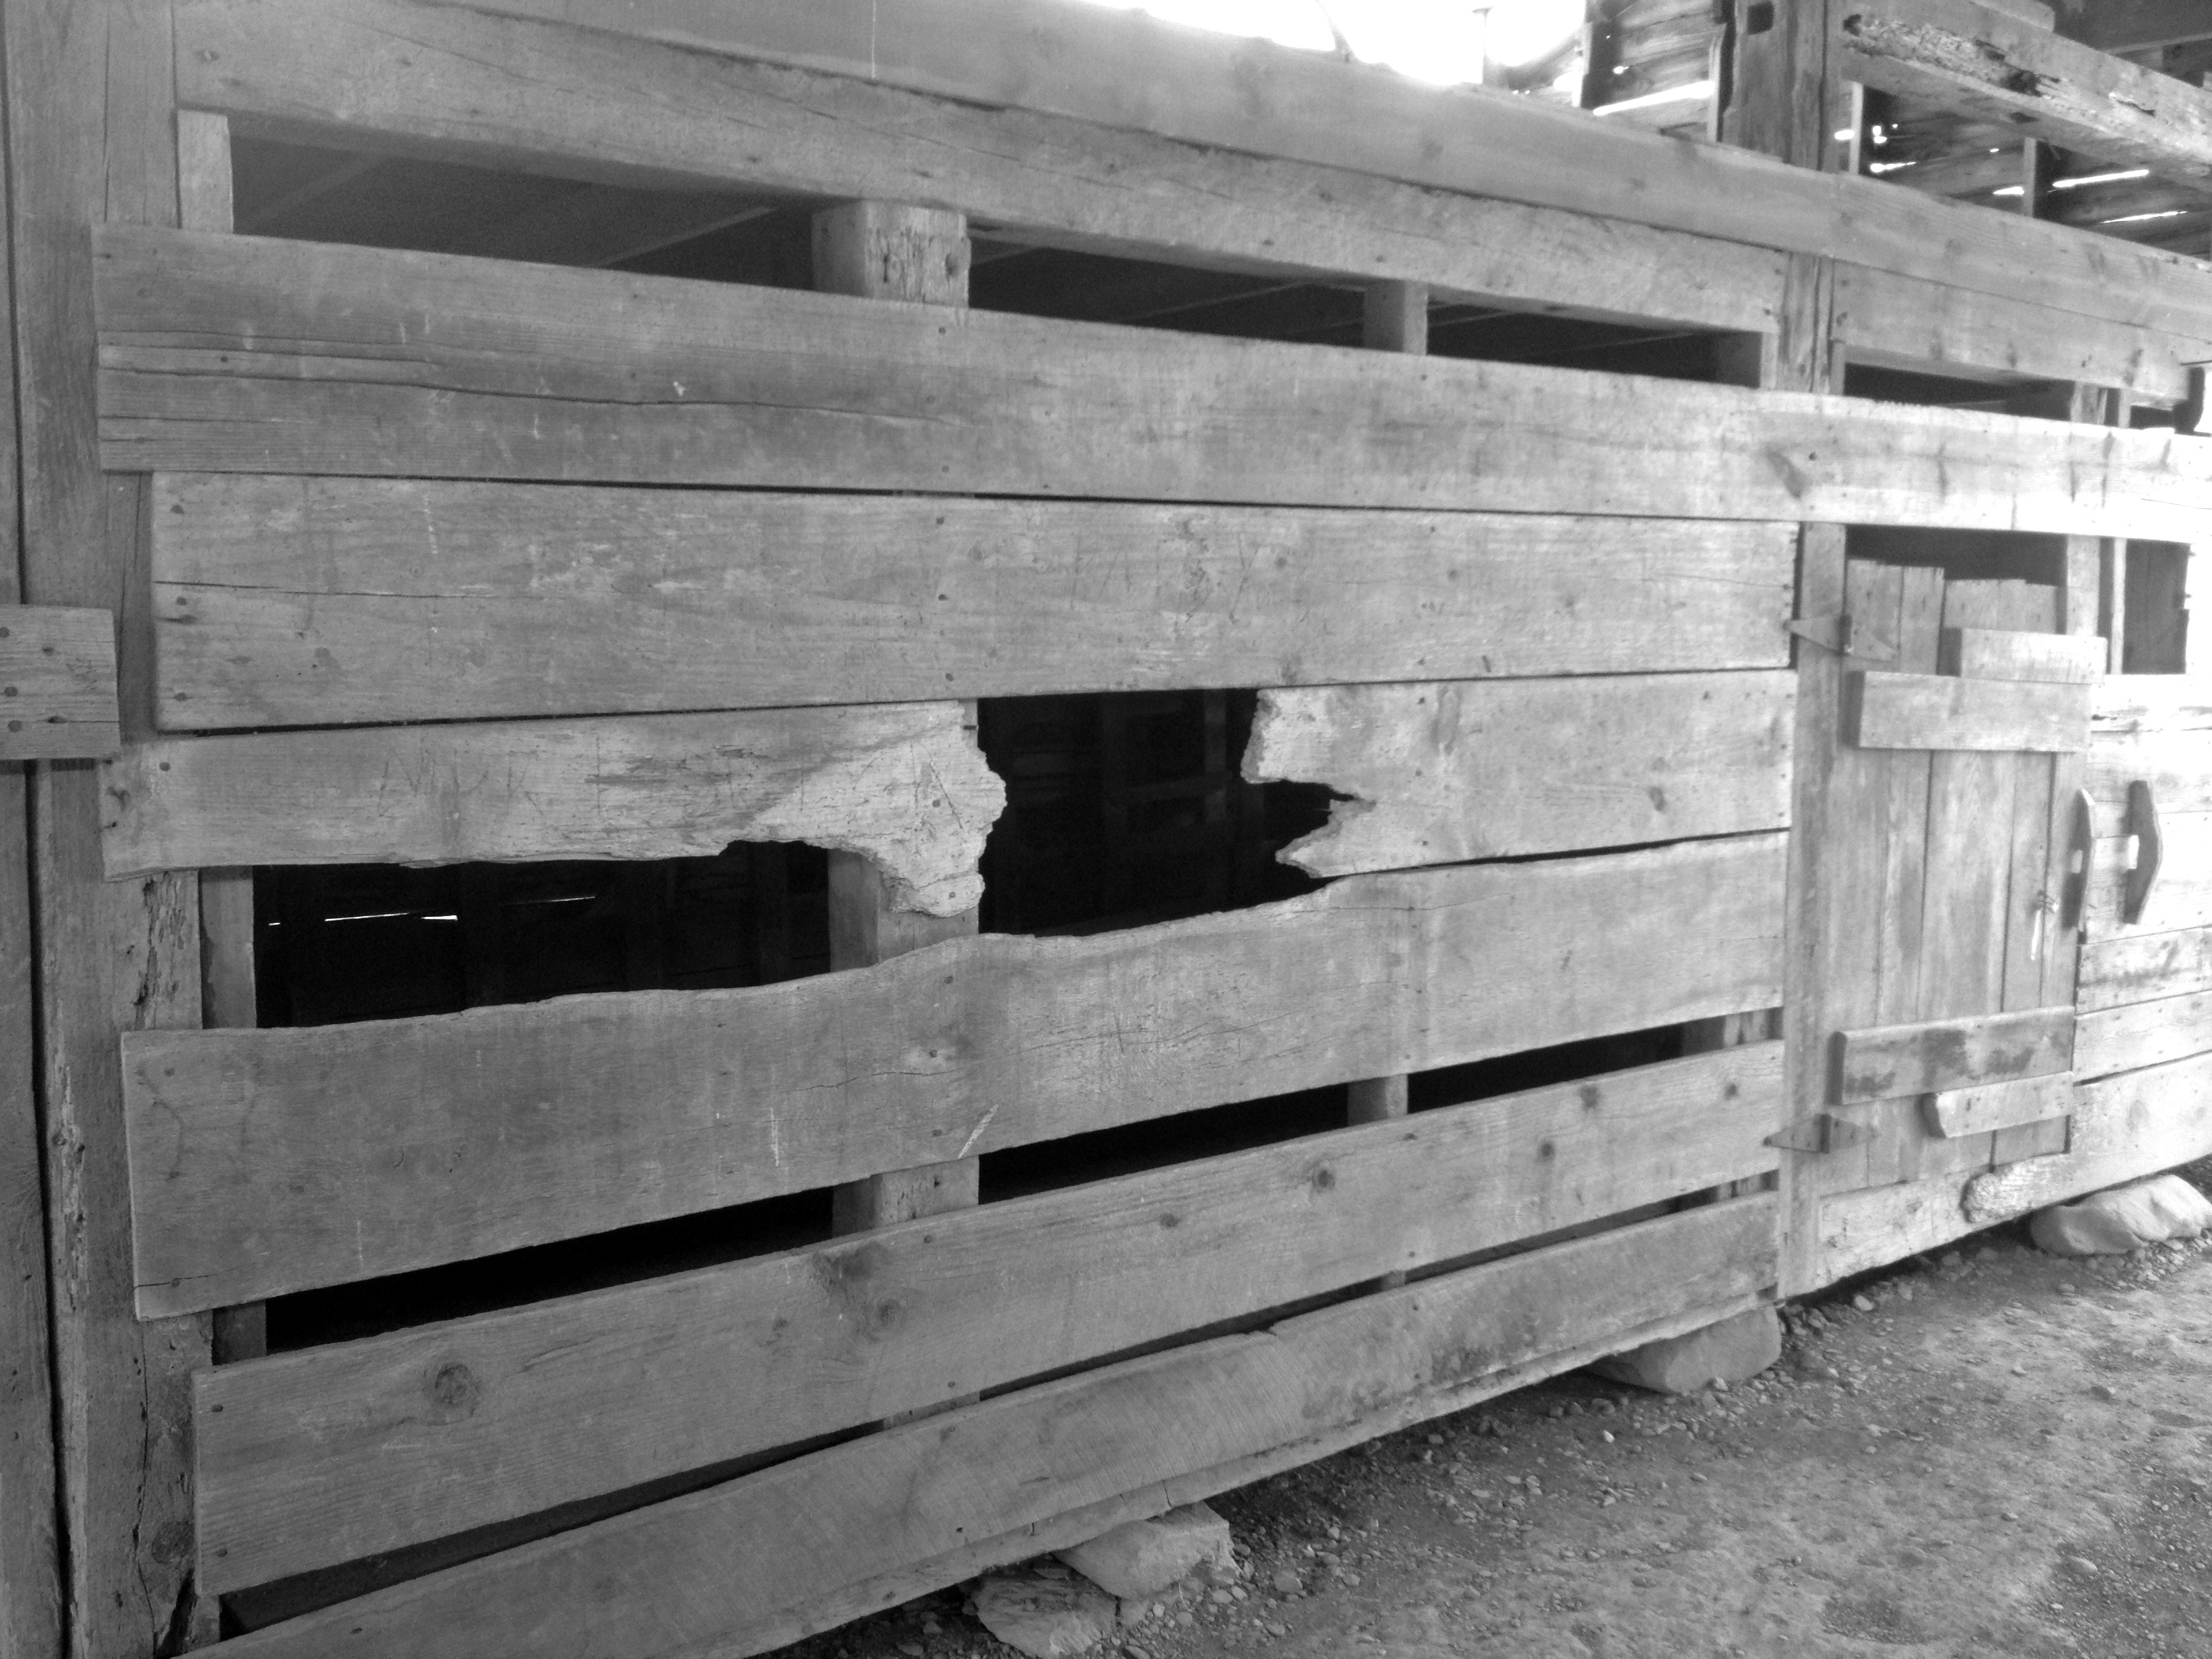
black and white, architecture, wood, white, vintage, antique, house, building, old, wall, rustic, beam, shack, cove, scenic, park, usa, america, landmark, historic, black, furniture, monochrome, lumber, weathered, national, mountains, smoky, pioneer, tennessee, monochrome photography, man made object